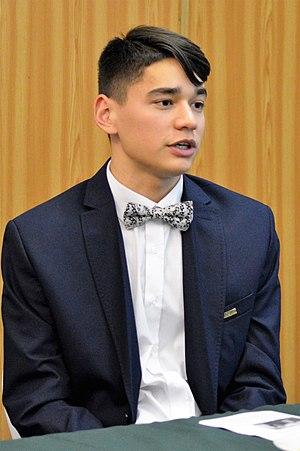
Les épreuves de patinage de vitesse sur piste courte aux Jeux olympiques d'hiver de 2018 ou short-track aux Jeux olympiques d'hiver de 2018 se déroulent au palais des glaces de Gangneung, en Corée du Sud, du 8 février 2018 au 25 février 2018. Il s'agit de la 8ᵉ apparition du short-track aux Jeux olympiques.
Shaolin Liu dit Sándor Liu est un patineur de vitesse sur piste courte hongrois. De père chinois et de mère hongroise, il commence à pratiquer le sport en 2006 et s'entraîne en Chine pendant un an. Il représente la Hongrie aux Jeux olympiques d'hiver de 2014 et à ceux de 2018 où il remporte la médaille d'or en battant le record olympique du relais 5 000 m, avec son frère Shaoang Liu et ses coéquipiers Viktor Knoch et Csaba Burján en 6 min 31 s 971.